Gotham season 5

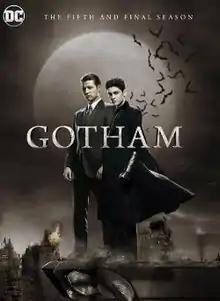
Home media cover art

The fifth and final season of the American television series "Gotham", based on characters from DC Comics related to the Batman franchise, revolves around the characters of James "Jim" Gordon and Bruce Wayne. The season is produced by Primrose Hill Productions, DC Entertainment, and Warner Bros. Television, with John Stephens serving as the showrunner. The season was inspired and adapted elements from the comic book storylines of "" and "". The subtitle for the season is Legend of the Dark Knight.